Illusion (1929 film)

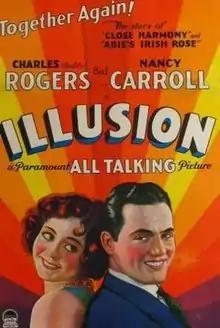
Theatrical release poster

Illusion is a 1929 American Pre-Code drama film directed by Lothar Mendes and written by Richard H. Digges Jr., E. Lloyd Sheldon and Arthur Chesney Train. The film stars Charles "Buddy" Rogers, Nancy Carroll, June Collyer, Kay Francis, Regis Toomey, Knute Erickson and Eugenie Besserer. The film was released on September 21, 1929, by Paramount Pictures.